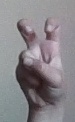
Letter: toot